Thomas Peebles (glazier)

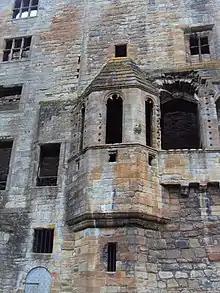
Thomas Peebles reglazed an oratory for Margaret Tudor at Linlithgow Palace in 1513

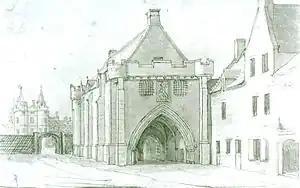
Thomas Peebles worked in the gatehouse at Holyrood Palace until was it was converted into a tapestry workshop in 1537

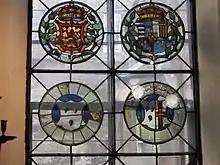
Stained glass heraldic roundels at the Magdalen Chapel commemorating Michael MacQueen and Janet Rhynd

The old Scottish word for a glazier was a "glassin wright". In Edinburgh, craftsmen joined an incorporation of wrights and masons and other related trades. The glaziers were classed with painters in the craft hierarchy. Thomas Peebles, who worked mostly for the king, had a workshop in a "great house" at Holyrood Palace. He received an annual fee from the royal treasurer and comptroller for maintaining the windows of the royal palaces in addition to payment for his work. He also received livery clothes.